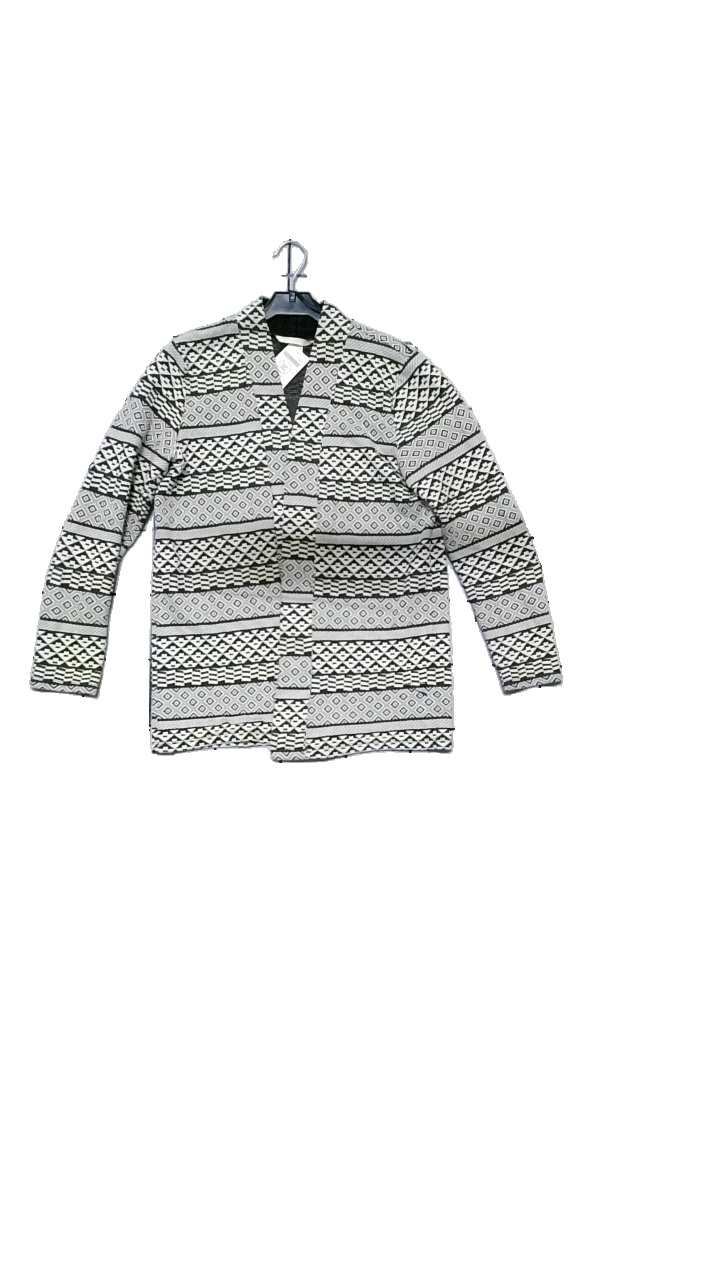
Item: Cardigan (Ladies)
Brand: H&m
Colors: White, Black
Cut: Loose, Regular
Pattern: Geometric print
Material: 61% cotton, 38% polyester, 1% elastane
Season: All
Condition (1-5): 4
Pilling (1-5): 3
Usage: Reuse
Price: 50-100